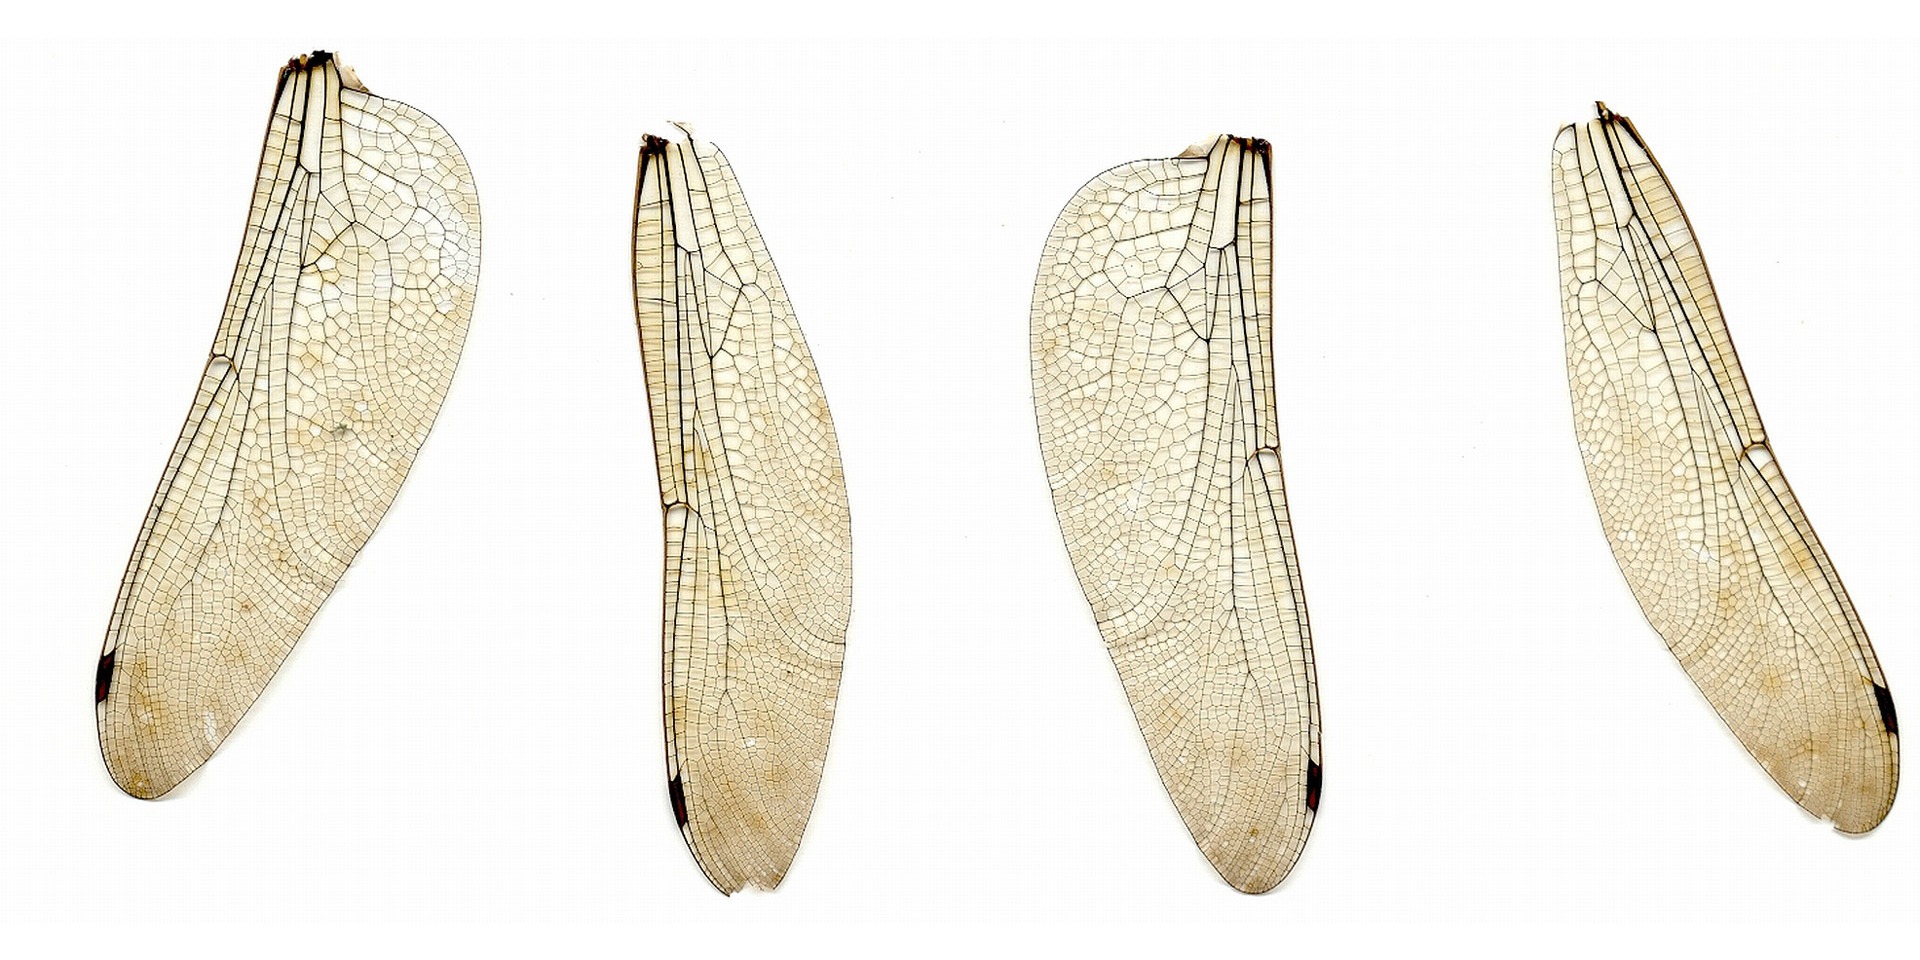
water, wing, texture, summer, material, jewellery, wings, earrings, delicate, tender, fashion accessory, delicate dragonfly